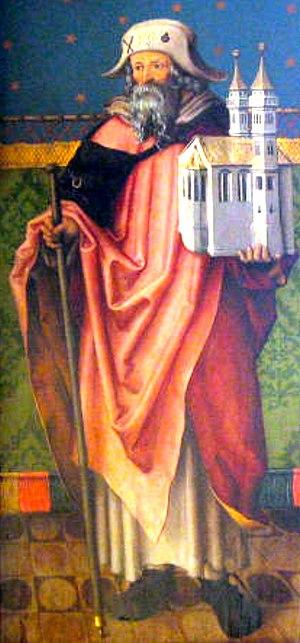
Saint Sébald, par Wolf Traut (1511-1512), maître-autel de l'église Saint-Jean de Nuremberg
Saint Sébald de Nuremberg est vénéré comme saint patron de la ville de Nuremberg et était le garant de son indépendance comme ville libre d'Empire. D'après la légende, Sébald était un ermite et un missionnaire.